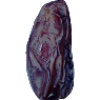
Label: Dates 1